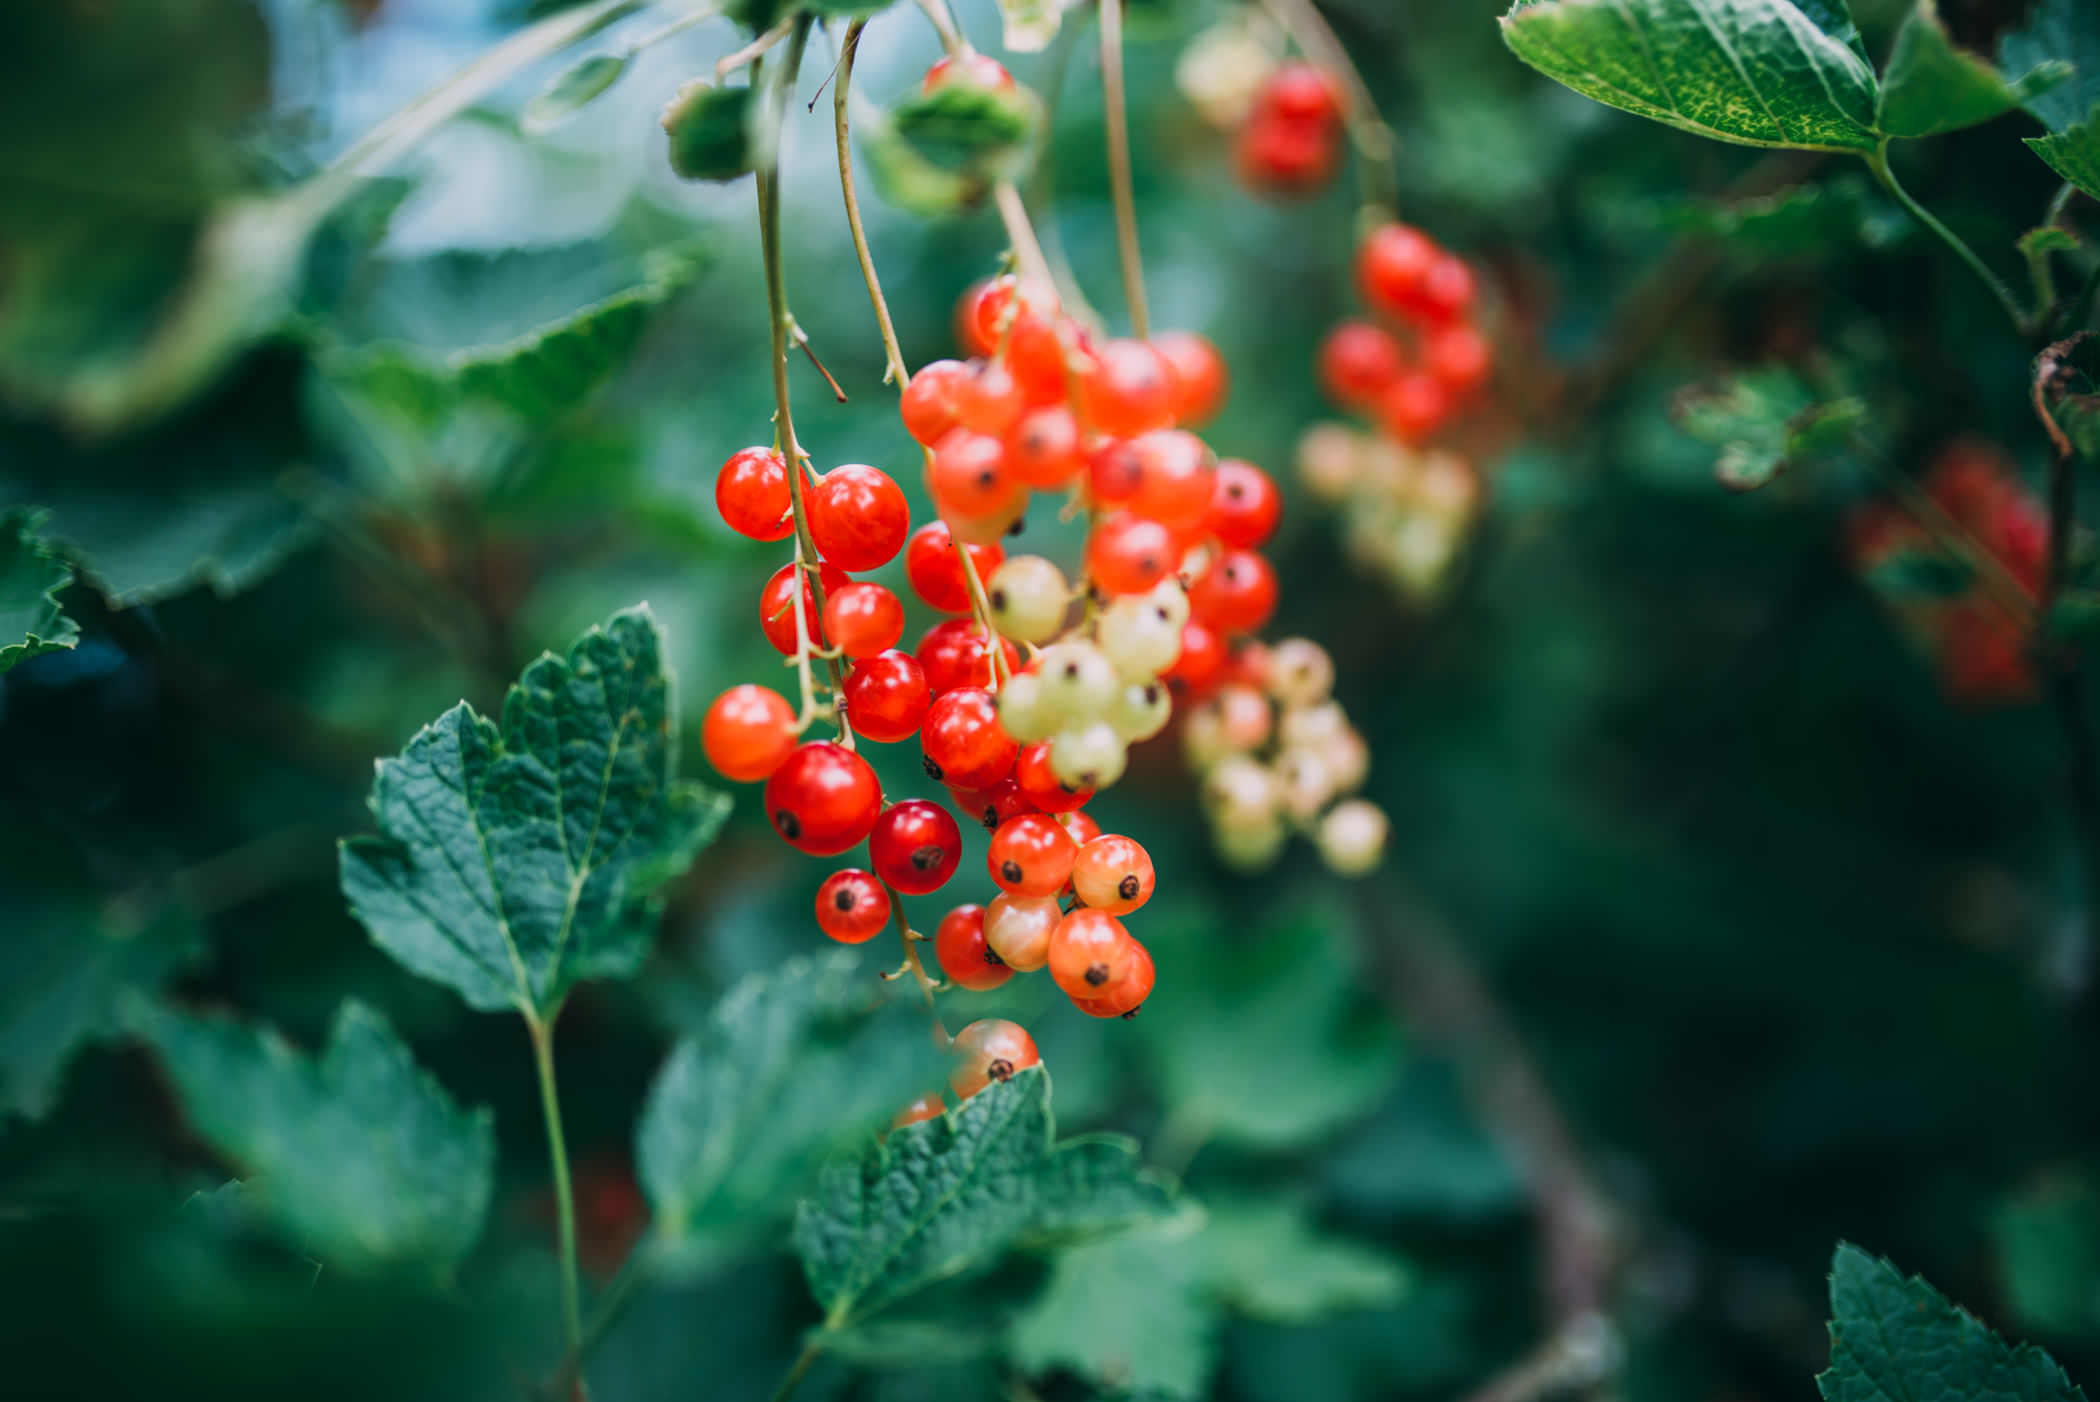
plant, flower, berry, red, green, fruit, leaf, flowering plant, seedless fruit, currant, rowan, sorbus, tree, food, heteromeles, viburnum, holly, shrub, zante currant, produce, moschatel family